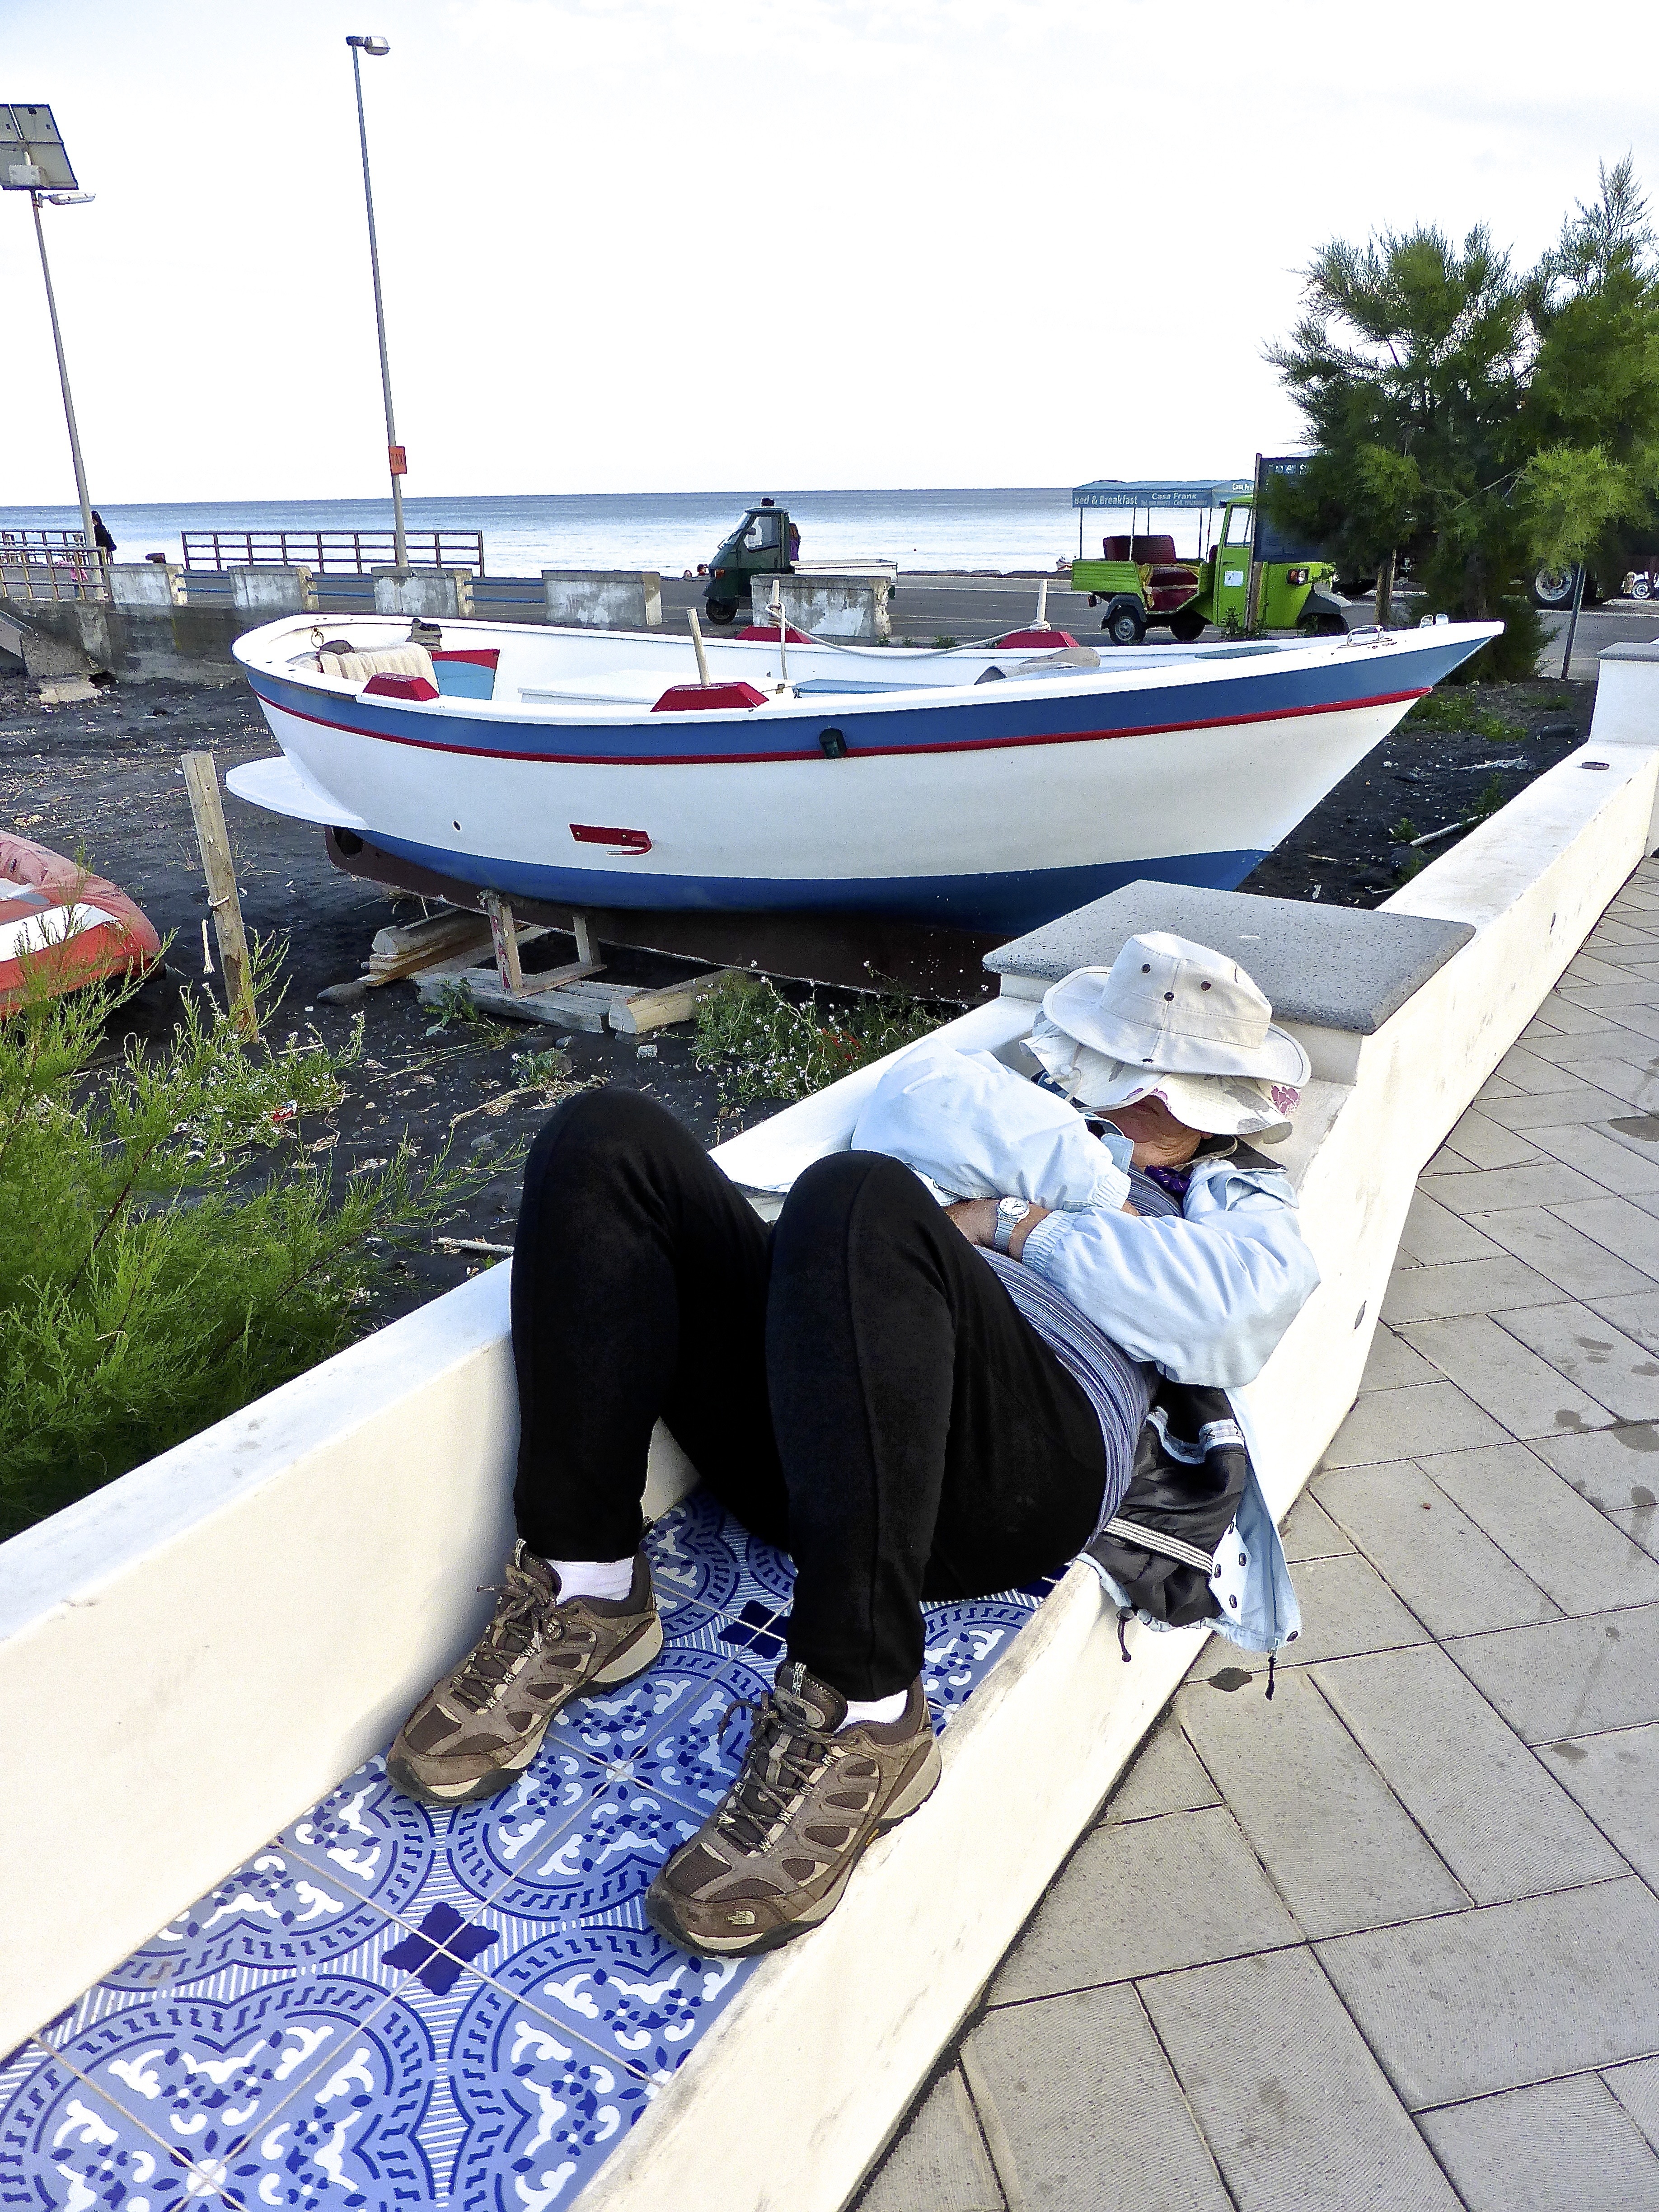
outdoor, boat, bench, alone, waiting, vehicle, relax, leisure, relaxation, casual, adult